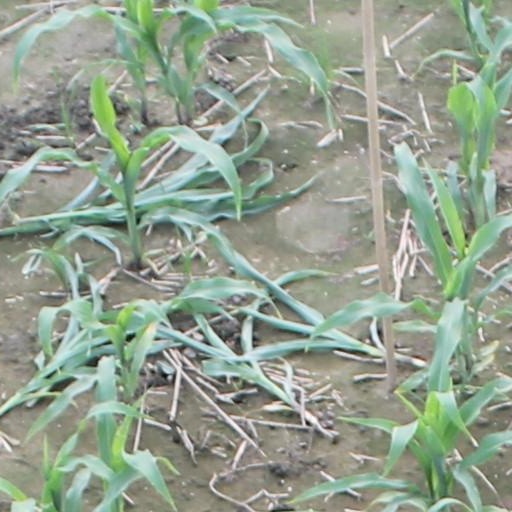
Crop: maize; corn